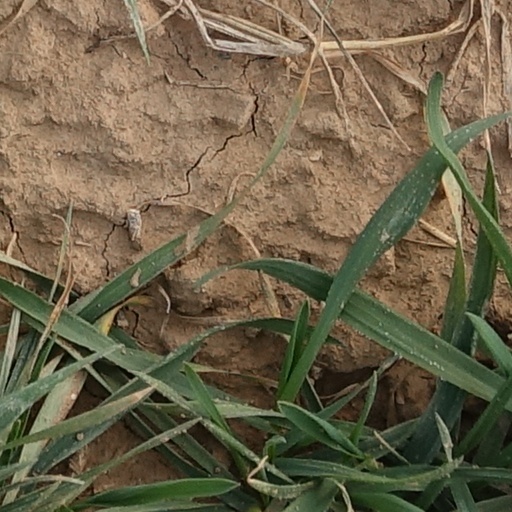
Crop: wheat